Alldays & Onions

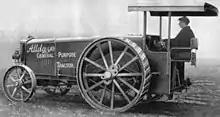
Alldays General Purpose Tractor, built 1917–1918)

Alldays hit commercial success with the 1.6-litre, vertical-twin side-valve 10/12, which was made from 1905 to 1913. It was popular with commercial drivers and did well in period formula events and hill-climbs. A 16 hp 4-cylinder joined the lineup in 1906, and in 1908, the Enfield Autocar Co. was acquired. Shortly afterward, the range was rationalized, with most models being sold under both brand-names. The Alldays contribution to the equation was the well-established twin- and four-cylinders that put out 14 and 20 hp, always shaft-driven. A 30/35 hp six-cylinder was listed from 1911 to 1914, compressed-air starters being optional in 1911. In 1913, the 990 cc V-twin Midget cyclecar was introduced, featuring air cooling and shaft drive, selling at £138.10s. (About £ today). An 1100 cc 4-cylinder version with a bullnose radiator appeared in 1914, popular at the price of £175. (About £ today). Pair-cast side-valve four-cylinders rated at 12/14, 16/20, and 25/30 hp filled out the immediate pre-war offerings.